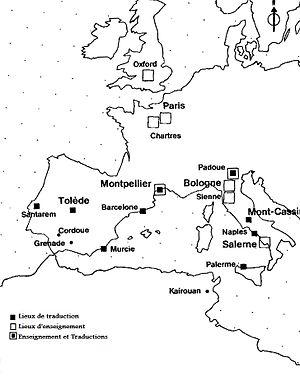
Lieux de traduction et d'enseignement
La transmission du savoir médical du monde musulman au monde latin intervient à une époque où la médecine médiévale européenne s'appuie principalement sur des textes latins de tableaux cliniques, de règles de diagnostics et de traitement, tandis que, dans le même temps, s'est développé, dans l’Orient musulman, un savoir théorique hérité du monde hellénistique et enrichi par la pensée de médecins d'un vaste territoire allant de l'Espagne et l'Afrique du nord, jusqu'en Inde. La médecine y atteint alors un important niveau théorique comme pratique : les maisons de la sagesse illustrent cet essor. À partir du XIᵉ siècle, l'occident médiéval reçoit grâce aux traductions latines d'auteurs arabes la transmission de sources grecques ainsi que l'apport d'un savoir original.